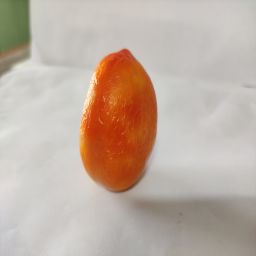
Crop: Tomato
Quality: Old